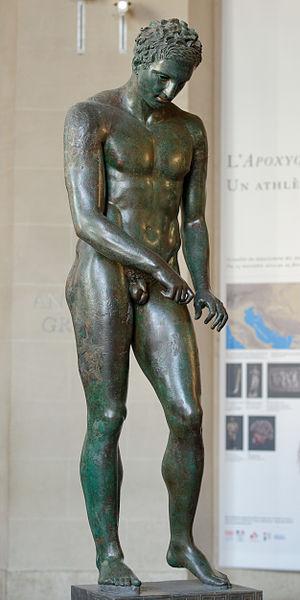
Statue d'un athlète se raclant la peau ou raclant son strigile.
L’Apoxyomène de Croatie est une statue grecque antique en bronze, fondue au -IIe ou -Ier siècle, découverte en 1996 au fond de la mer Adriatique, près de l'îlot croate de Vele Orjule, au sud-est de l'île de Lošinj. Il représente un athlète « Apoxyoménos », c'est-à-dire en train de gratter la sueur et la poussière de son corps avec le petit instrument incurvé appelé strigile.